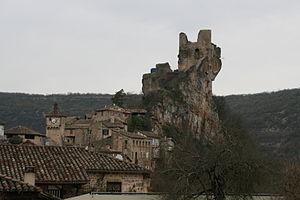
Le château de Penne est un château fort du XIIᵉ siècle situé dans la commune de Penne dans le Tarn en Occitanie. Le château s'est dressé dès l'époque mérovingienne. Sa situation exceptionnelle lui a permis de jouer un rôle de premier plan dans l'histoire du Quercy. Lors de la croisade des Albigeois, il est l'enjeu de guerres sanglantes entre le seigneur de Penne, rallié à l'hérésie cathare et les partisans de Simon IV de Montfort. Plus tard, pendant la guerre de Cent Ans, Anglais et routiers s'emparent tour à tour de la forteresse. Tombé en ruine durant 450 ans, il est actuellement en cours de restauration.
Cet article recense les monuments historiques français classés en 1902.